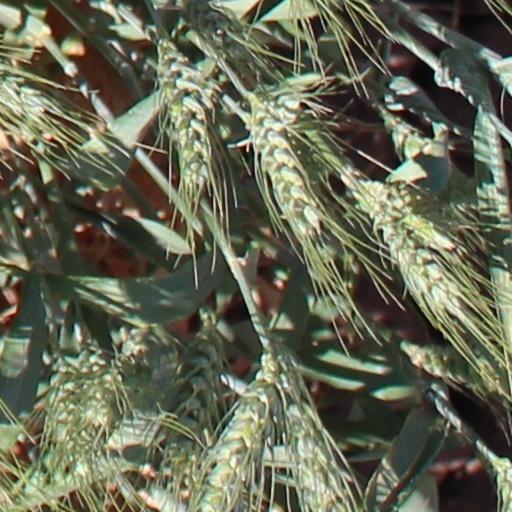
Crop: wheat